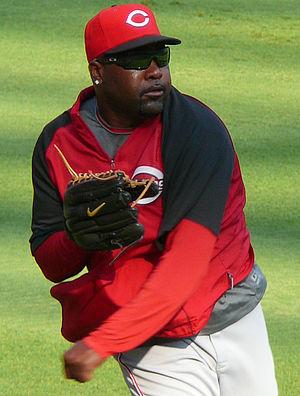
Arthur Lee Rhodes est un lanceur de relève gaucher au baseball. Il évolue dans les Ligues majeures depuis 1991. Il est présentement agent libre.